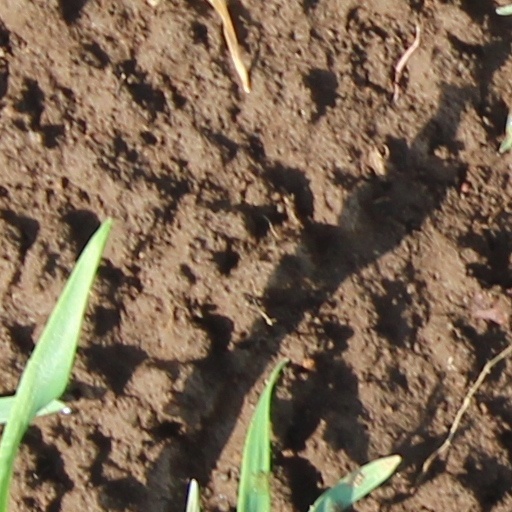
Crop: wheat